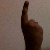
The image shows a hand gesture representing the number 1 in Indian Sign Language.